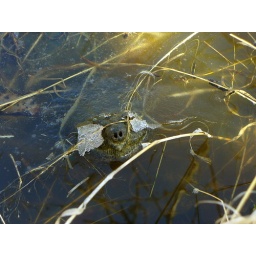
My son saw this snapping turtle which I just walked by without even noticing.